Winchester Troper

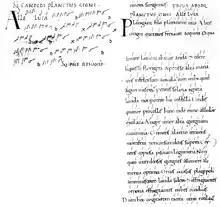

The Winchester Troper refers to two eleventh-century manuscripts of liturgical plainchant and two-voice polyphony copied and used in the Old Minster at Winchester Cathedral in Hampshire, England. The manuscripts are now held at Cambridge, Corpus Christi College 473 (Corpus 473) and Oxford, Bodleian Library Bodley 775 (Bodley 775). The term "Winchester Troper" is best understood as the repertory of music contained in the two manuscripts. Both manuscripts contain a variety of liturgical genres, including Proper and Ordinary chants for both the Mass and the Divine Office. Many of the chants can also be found in other English and Northern French tropers, graduals, and antiphoners. However, some chants are unique to Winchester, including those for local saints such as St. Æthelwold and St. Swithun, who were influential Bishops of Winchester in the previous centuries. Corpus 473 contains the most significant and largest surviving collection of eleventh-century organum (i.e. polyphony). This polyphonic repertoire is unique to that manuscript (Bodley 775 contains no polyphony).